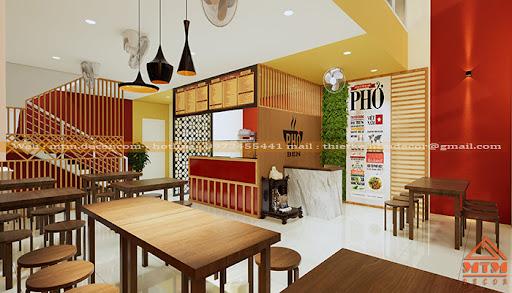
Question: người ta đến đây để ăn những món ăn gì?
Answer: để ăn phở